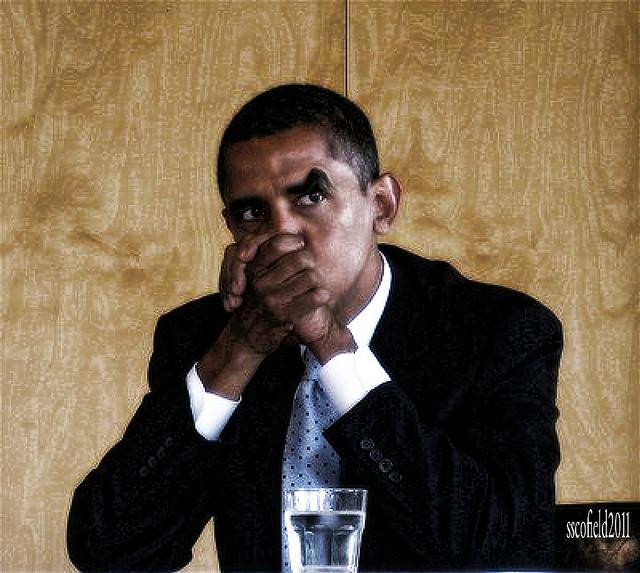
A demonic looking President Barrack Hussein Obama clasping his hands together.